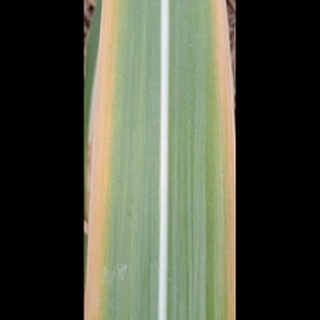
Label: sugarcane_yellow_leaf_disease